Candareen

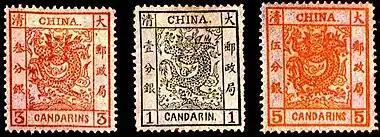
The "Large Dragons", China's first postage stamps, 1878

On 1 May 1878 the Imperial Maritime Customs was opened to the public and China's first postage stamps, the "Large Dragons", were issued to handle payment. The stamps were inscribed "CHINA" in both Latin and Chinese characters, and denominated in candareens.